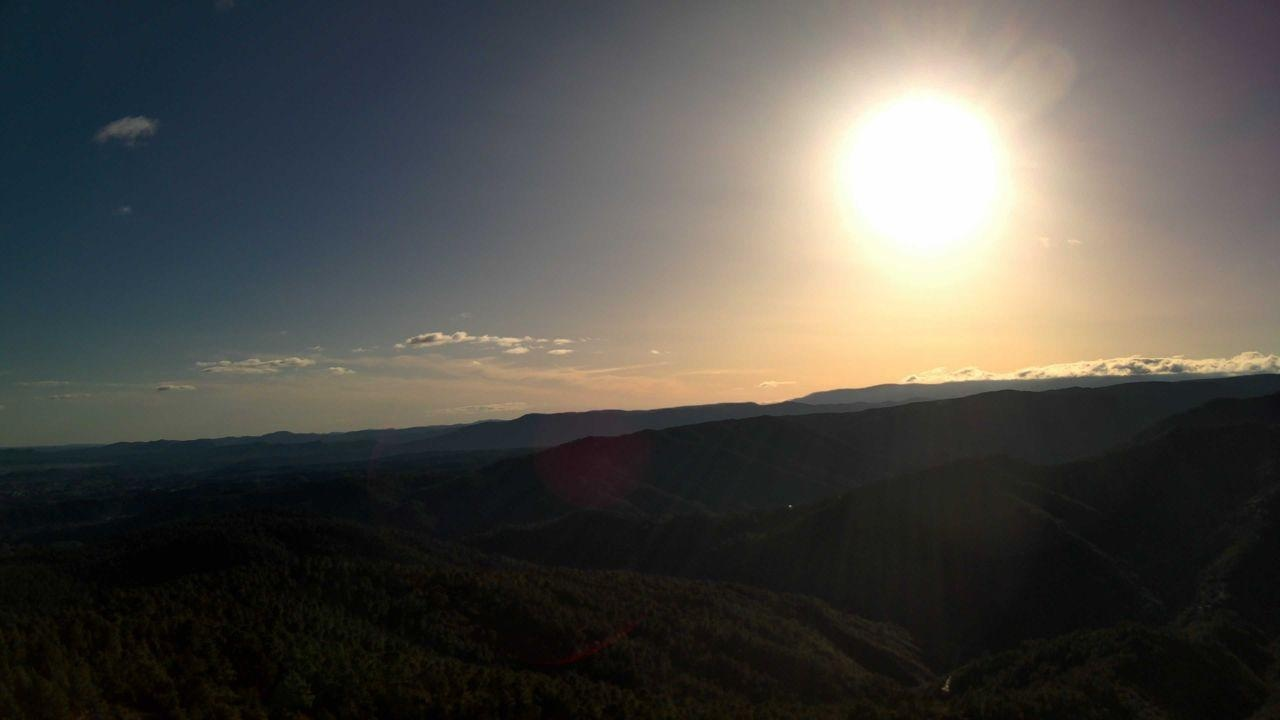
Fire: no
Smoke: yes